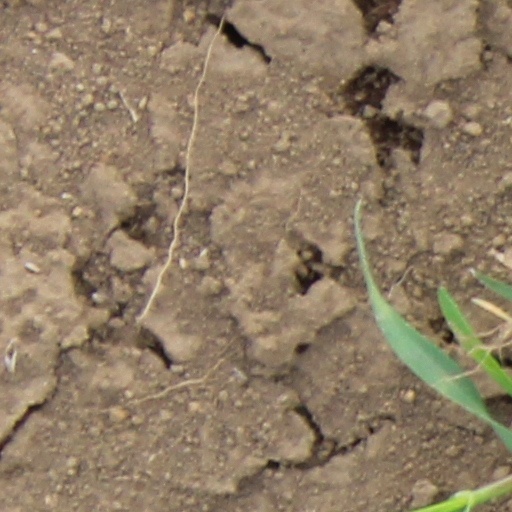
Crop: wheat